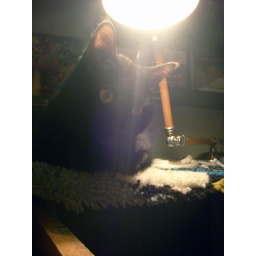
cat under lamp